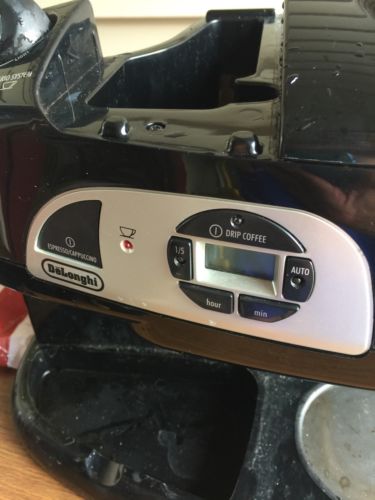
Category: coffee maker